Big Brother 3 (American season)

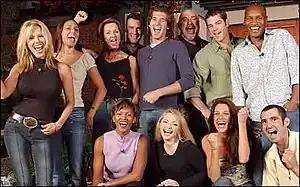
Top: Tonya, Chiara, Lori, Roddy, Jason, Gerry, Eric and MarcellasBottom: Danielle, Amy, Lisa and Josh

Danielle Reyes and Marcellas Reynolds returned for "Big Brother: All Stars". Lisa Donahue was also a candidate for "All Stars", but was not selected. Josh Feinberg made a brief appearance on "All Stars" for a Head of Household competition. Amy Crews returned for "Big Brother 10" to host a food competition along with other Big Brother alumni. Danielle Reyes also made a brief appearance on "Big Brother 11" to share her thoughts on the season. Reyes as well as Donahue made a brief cameo on the premiere of "Big Brother 20", where they were both seen in the audience. Reyes also made brief appearances during the premiere and finale episodes of "Big Brother 25". Reyes also competed on the Christmas spin-off "Big Brother Reindeer Games".